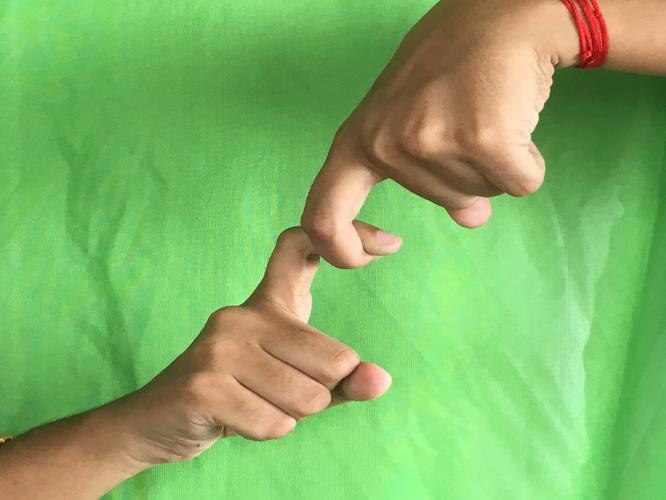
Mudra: Pasha
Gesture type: double_hand